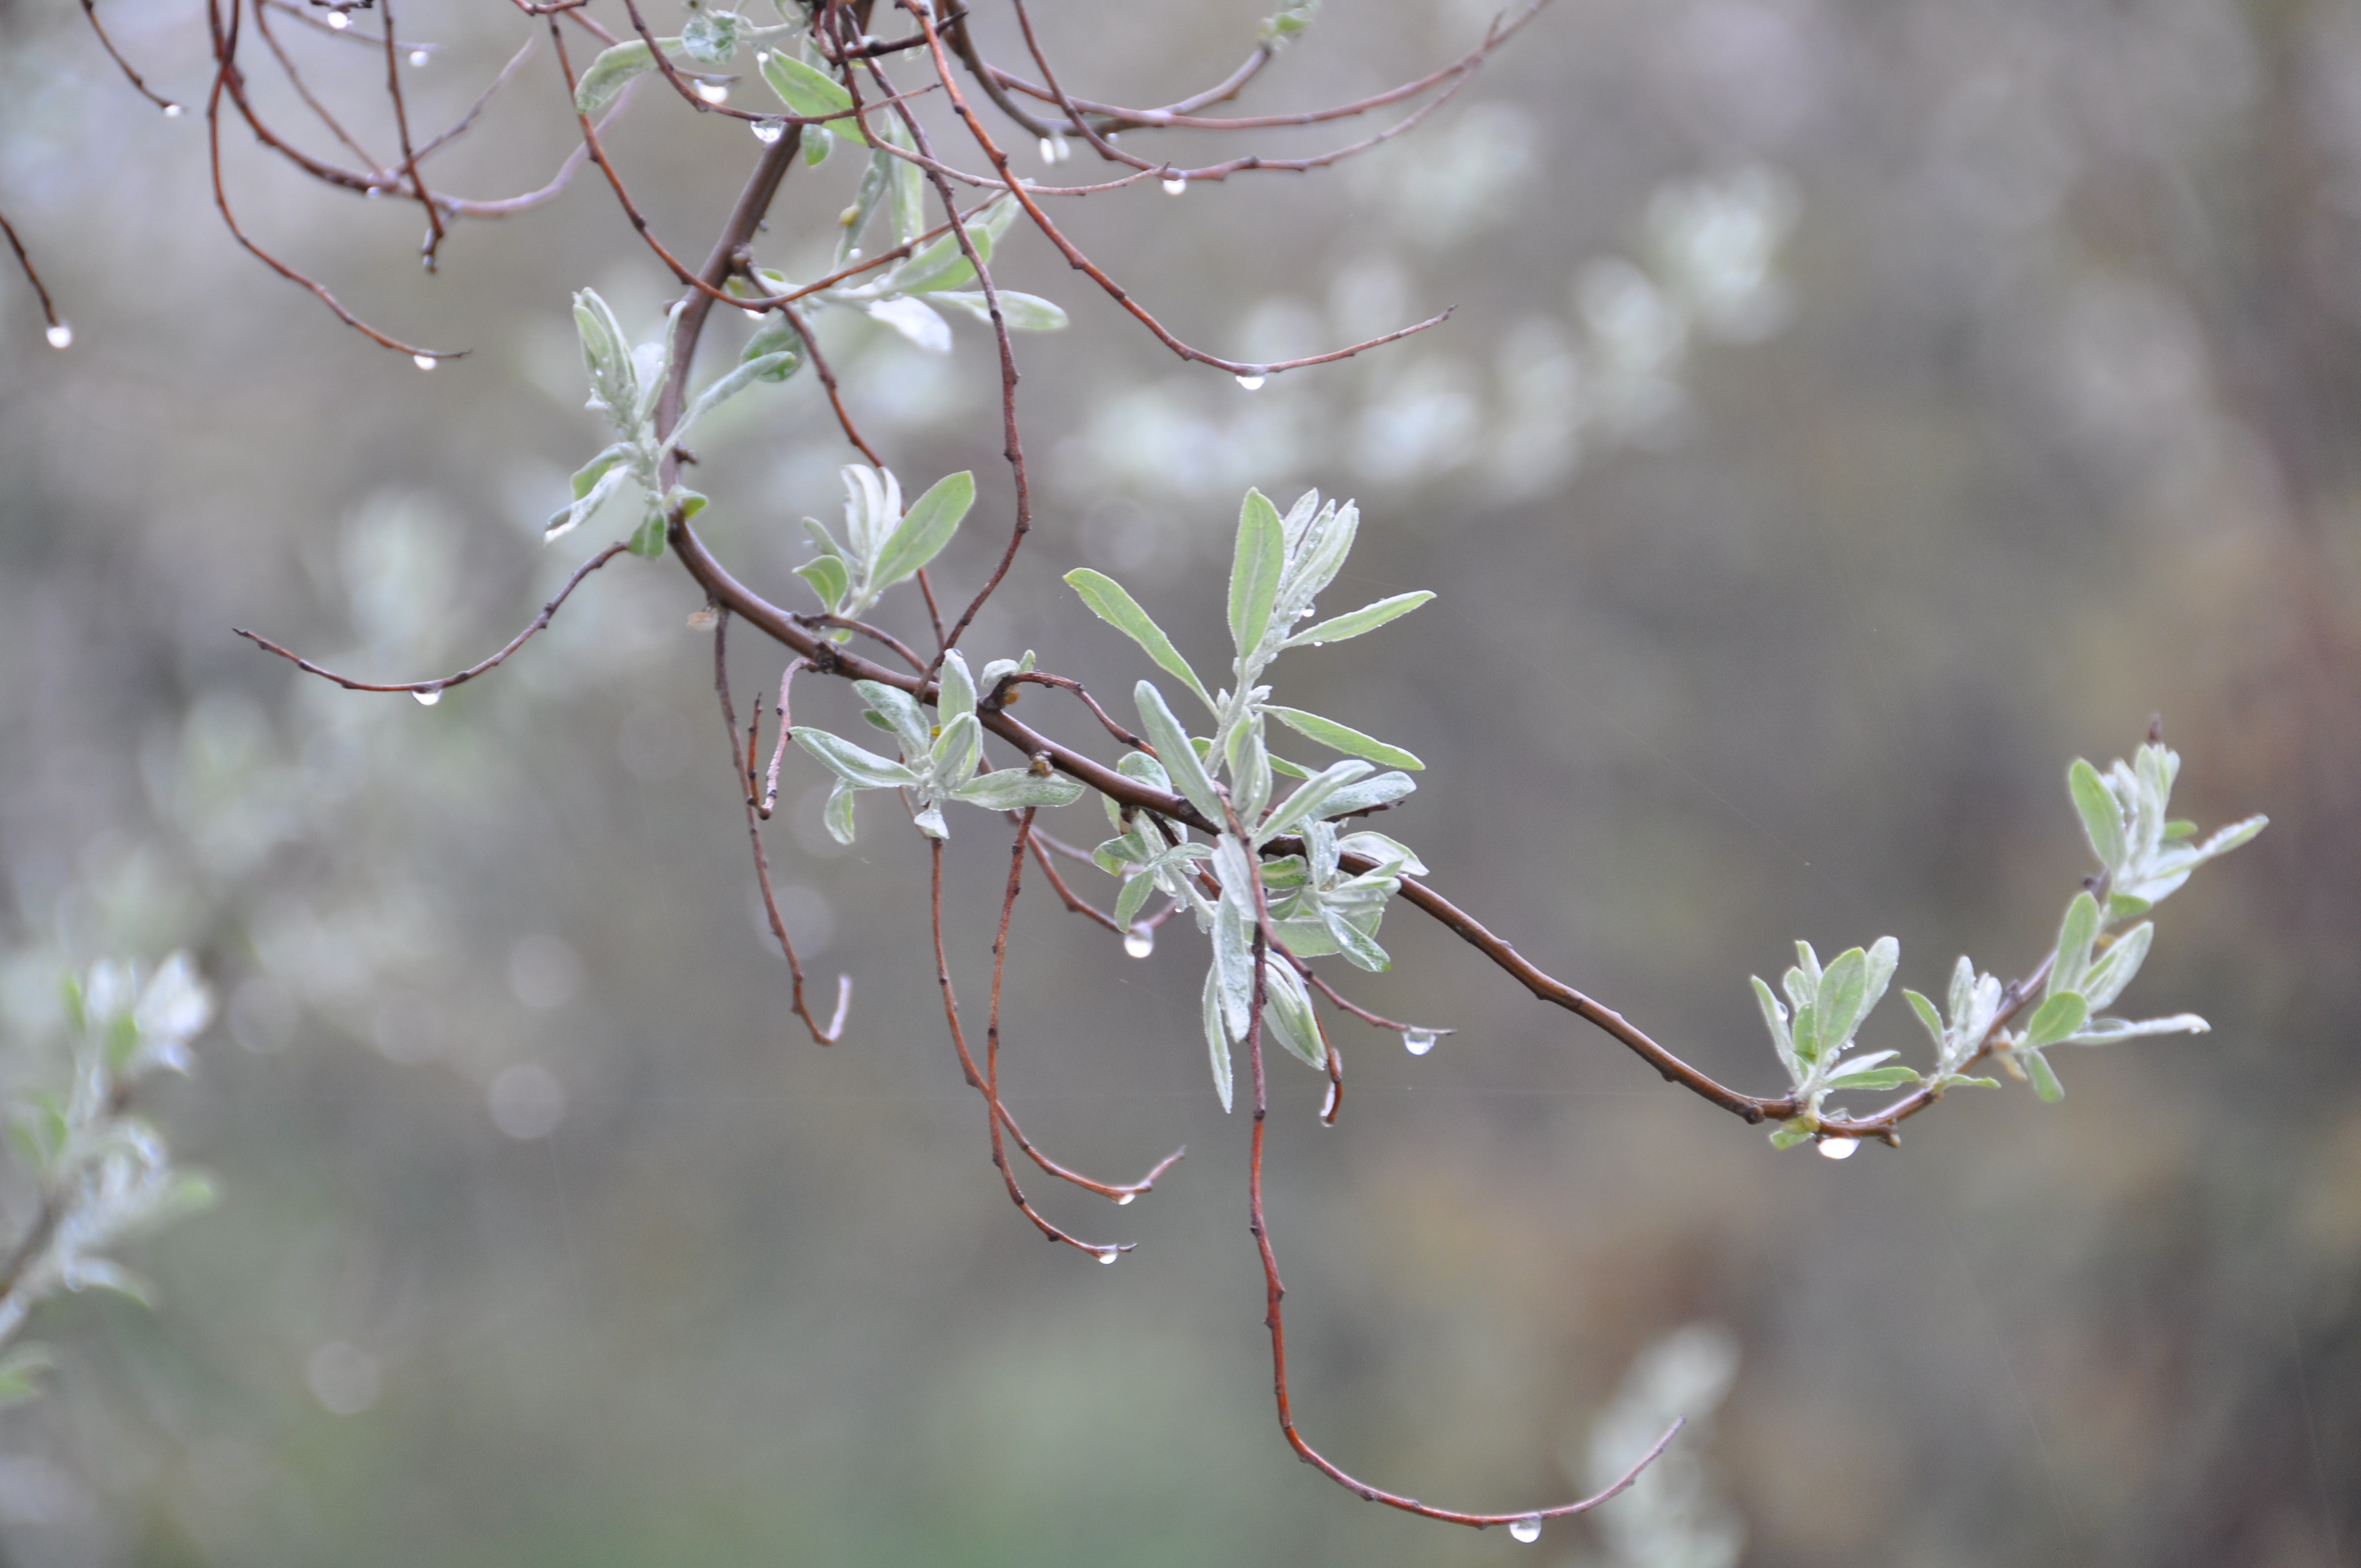
tree, nature, branch, blossom, plant, leaf, flower, frost, spring, green, autumn, botany, flora, season, twig, shrub, macro photography, flowering plant, woody plant, land plant